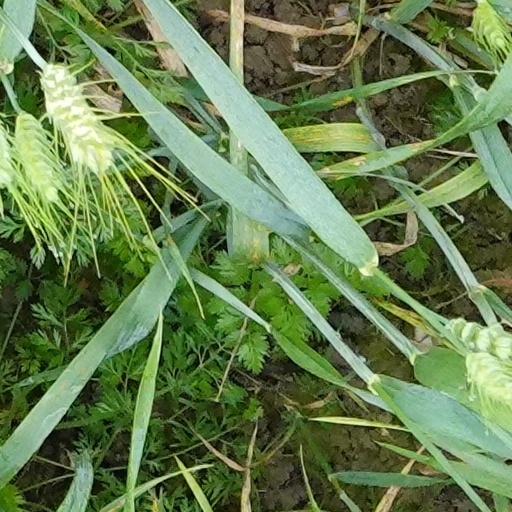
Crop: wheat